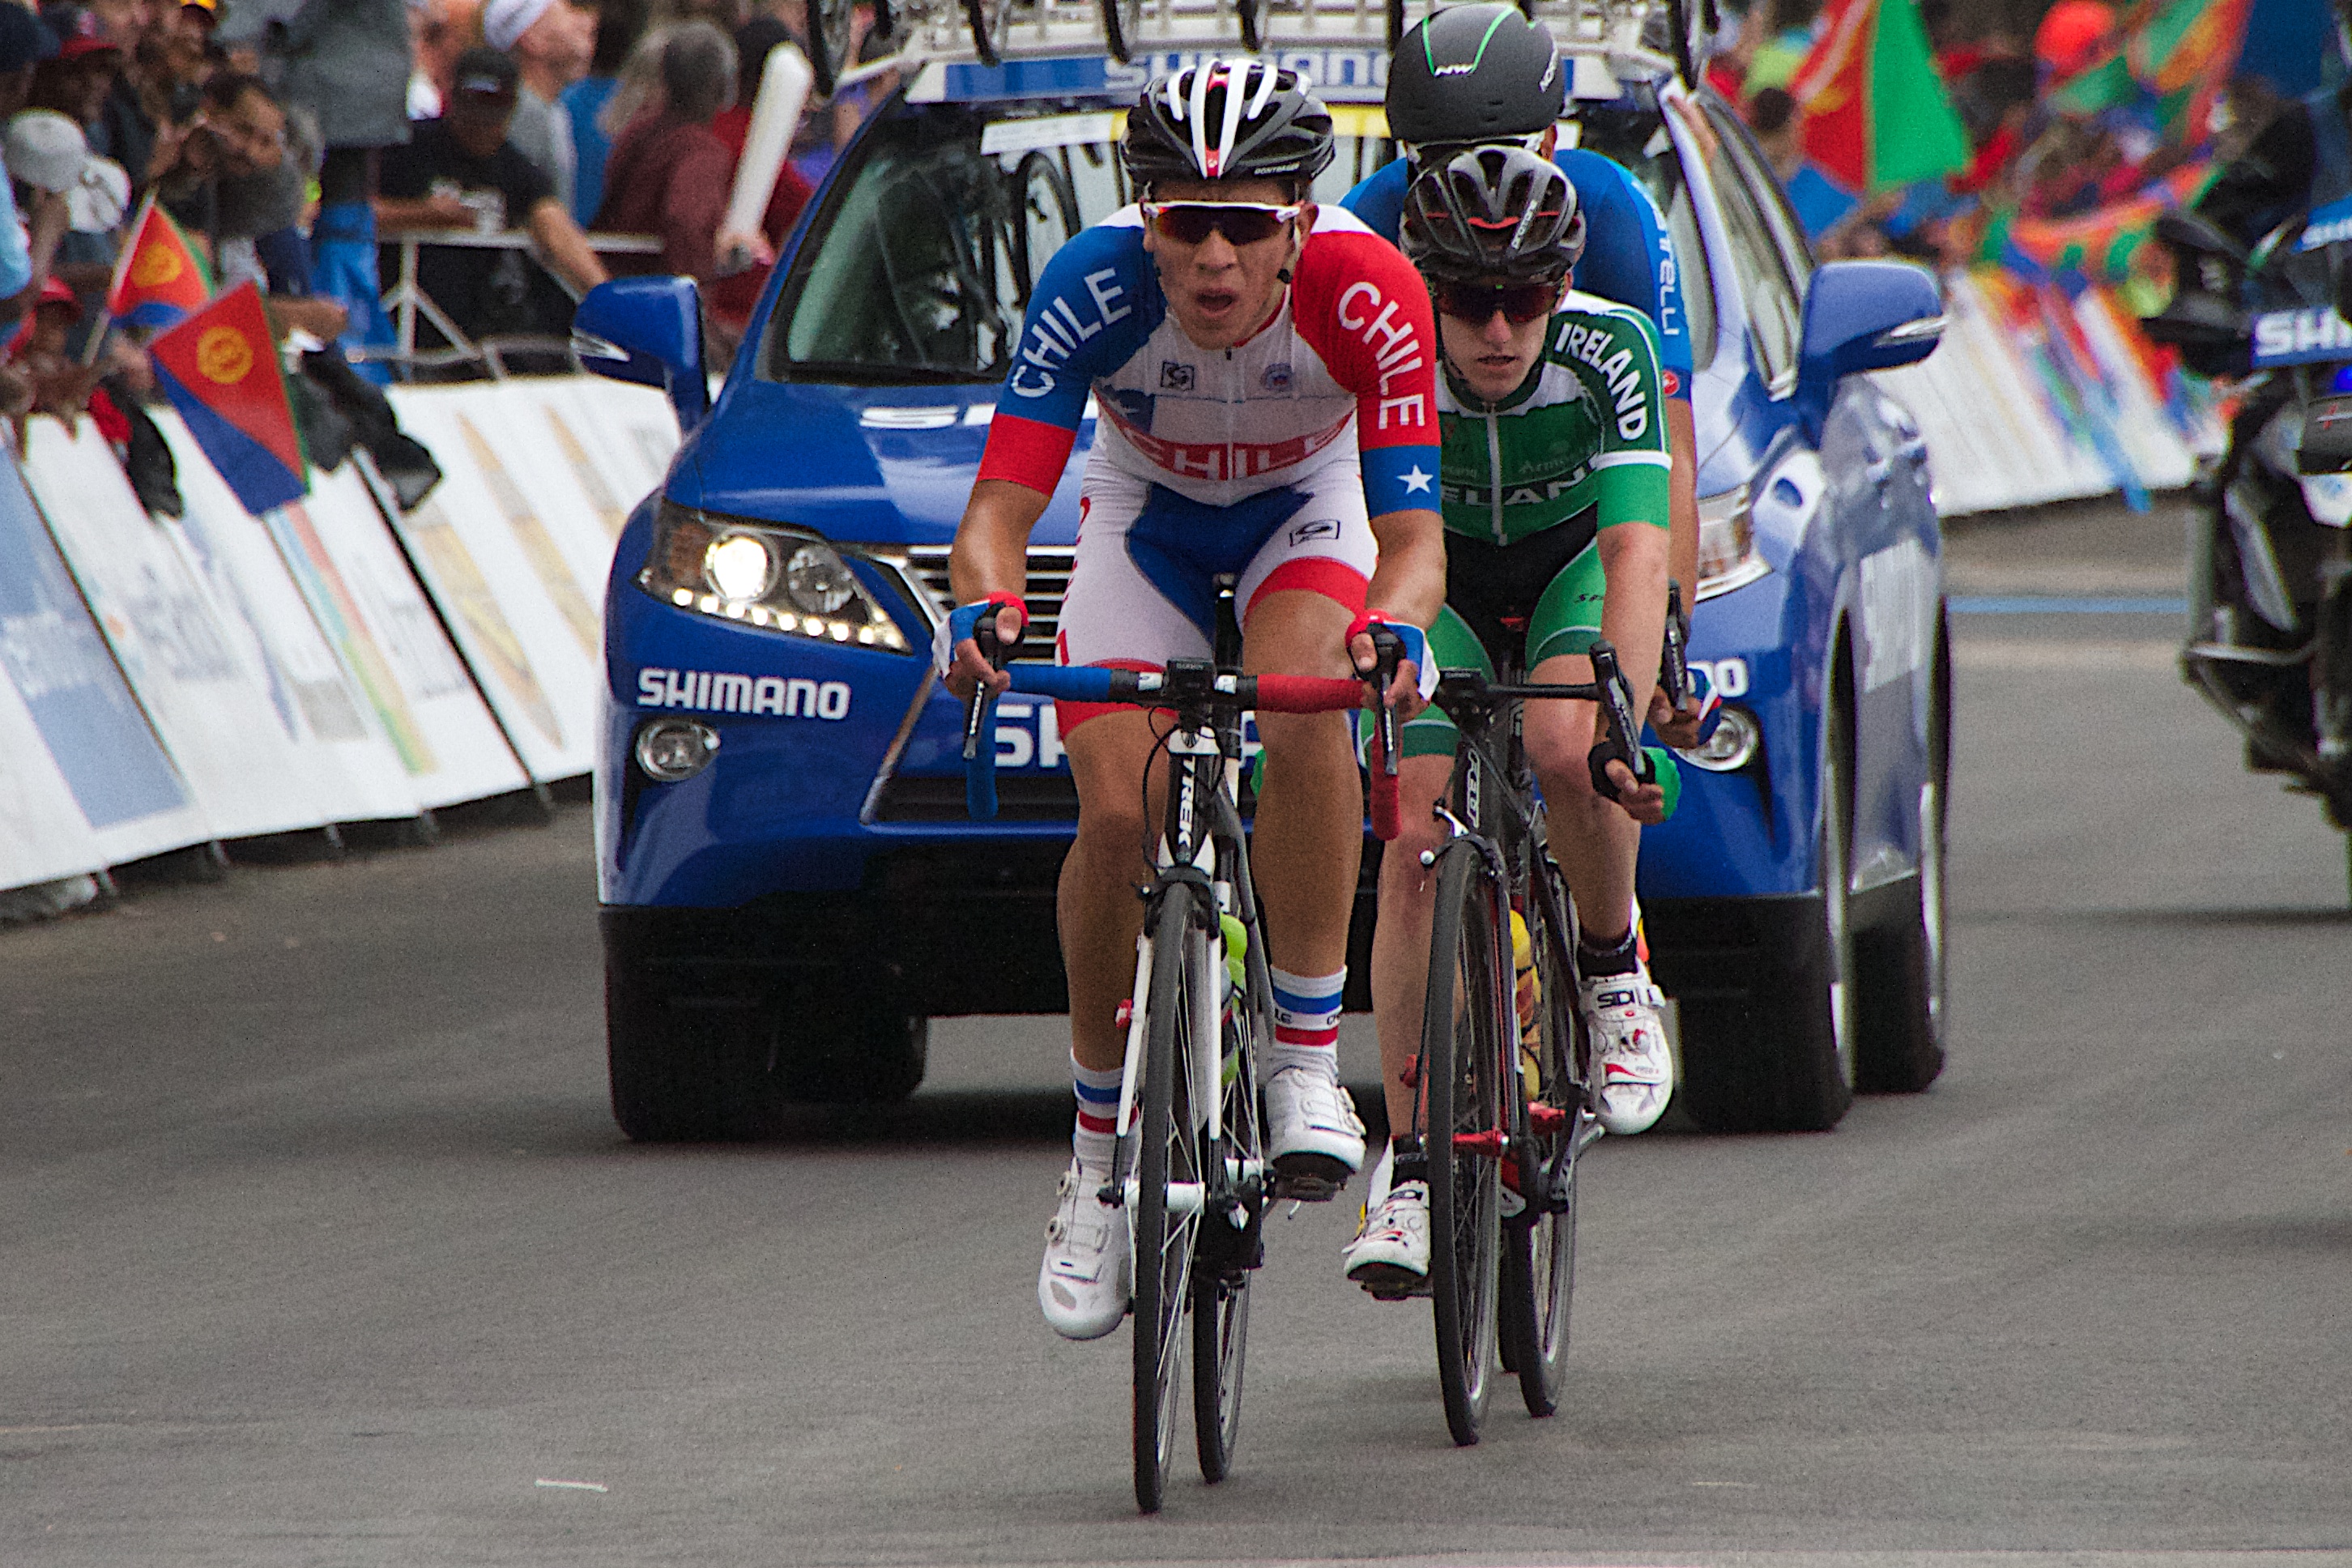
bicycle, recreation, vehicle, cycling, race, sports, racing, race track, vcubrb, track cycling, road cycling, outdoor recreation, road racing, cycle sport, cyclo cross, bicycle racing, bicycle motocross, road bicycle, endurance sports, racing bicycle, road bicycle racing, duathlon, keirin